Phillips Field (Florida)

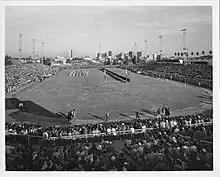
A high school game at Phillips Field in 1947

At the high school level, Middleton High School and Blake High School, two segregated local schools, shared Phillips Field for home games and ended their seasons there with a well-attended rivalry game. Hillsborough High School and Plant High School also played their annual rivalry at the site because neither schools' regular stadium could accommodate the large crowds that attended the game.